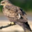
Label: bird